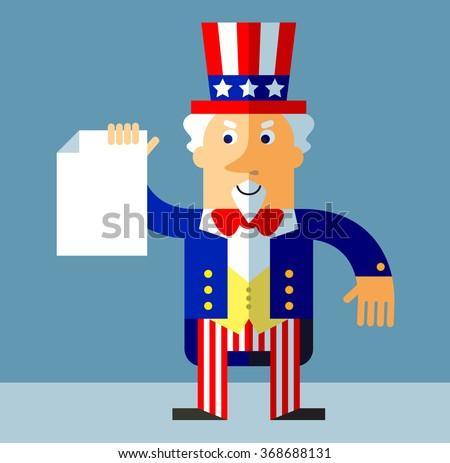
film character holding blank sheet of paper .